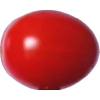
Label: tomato_cherry_red